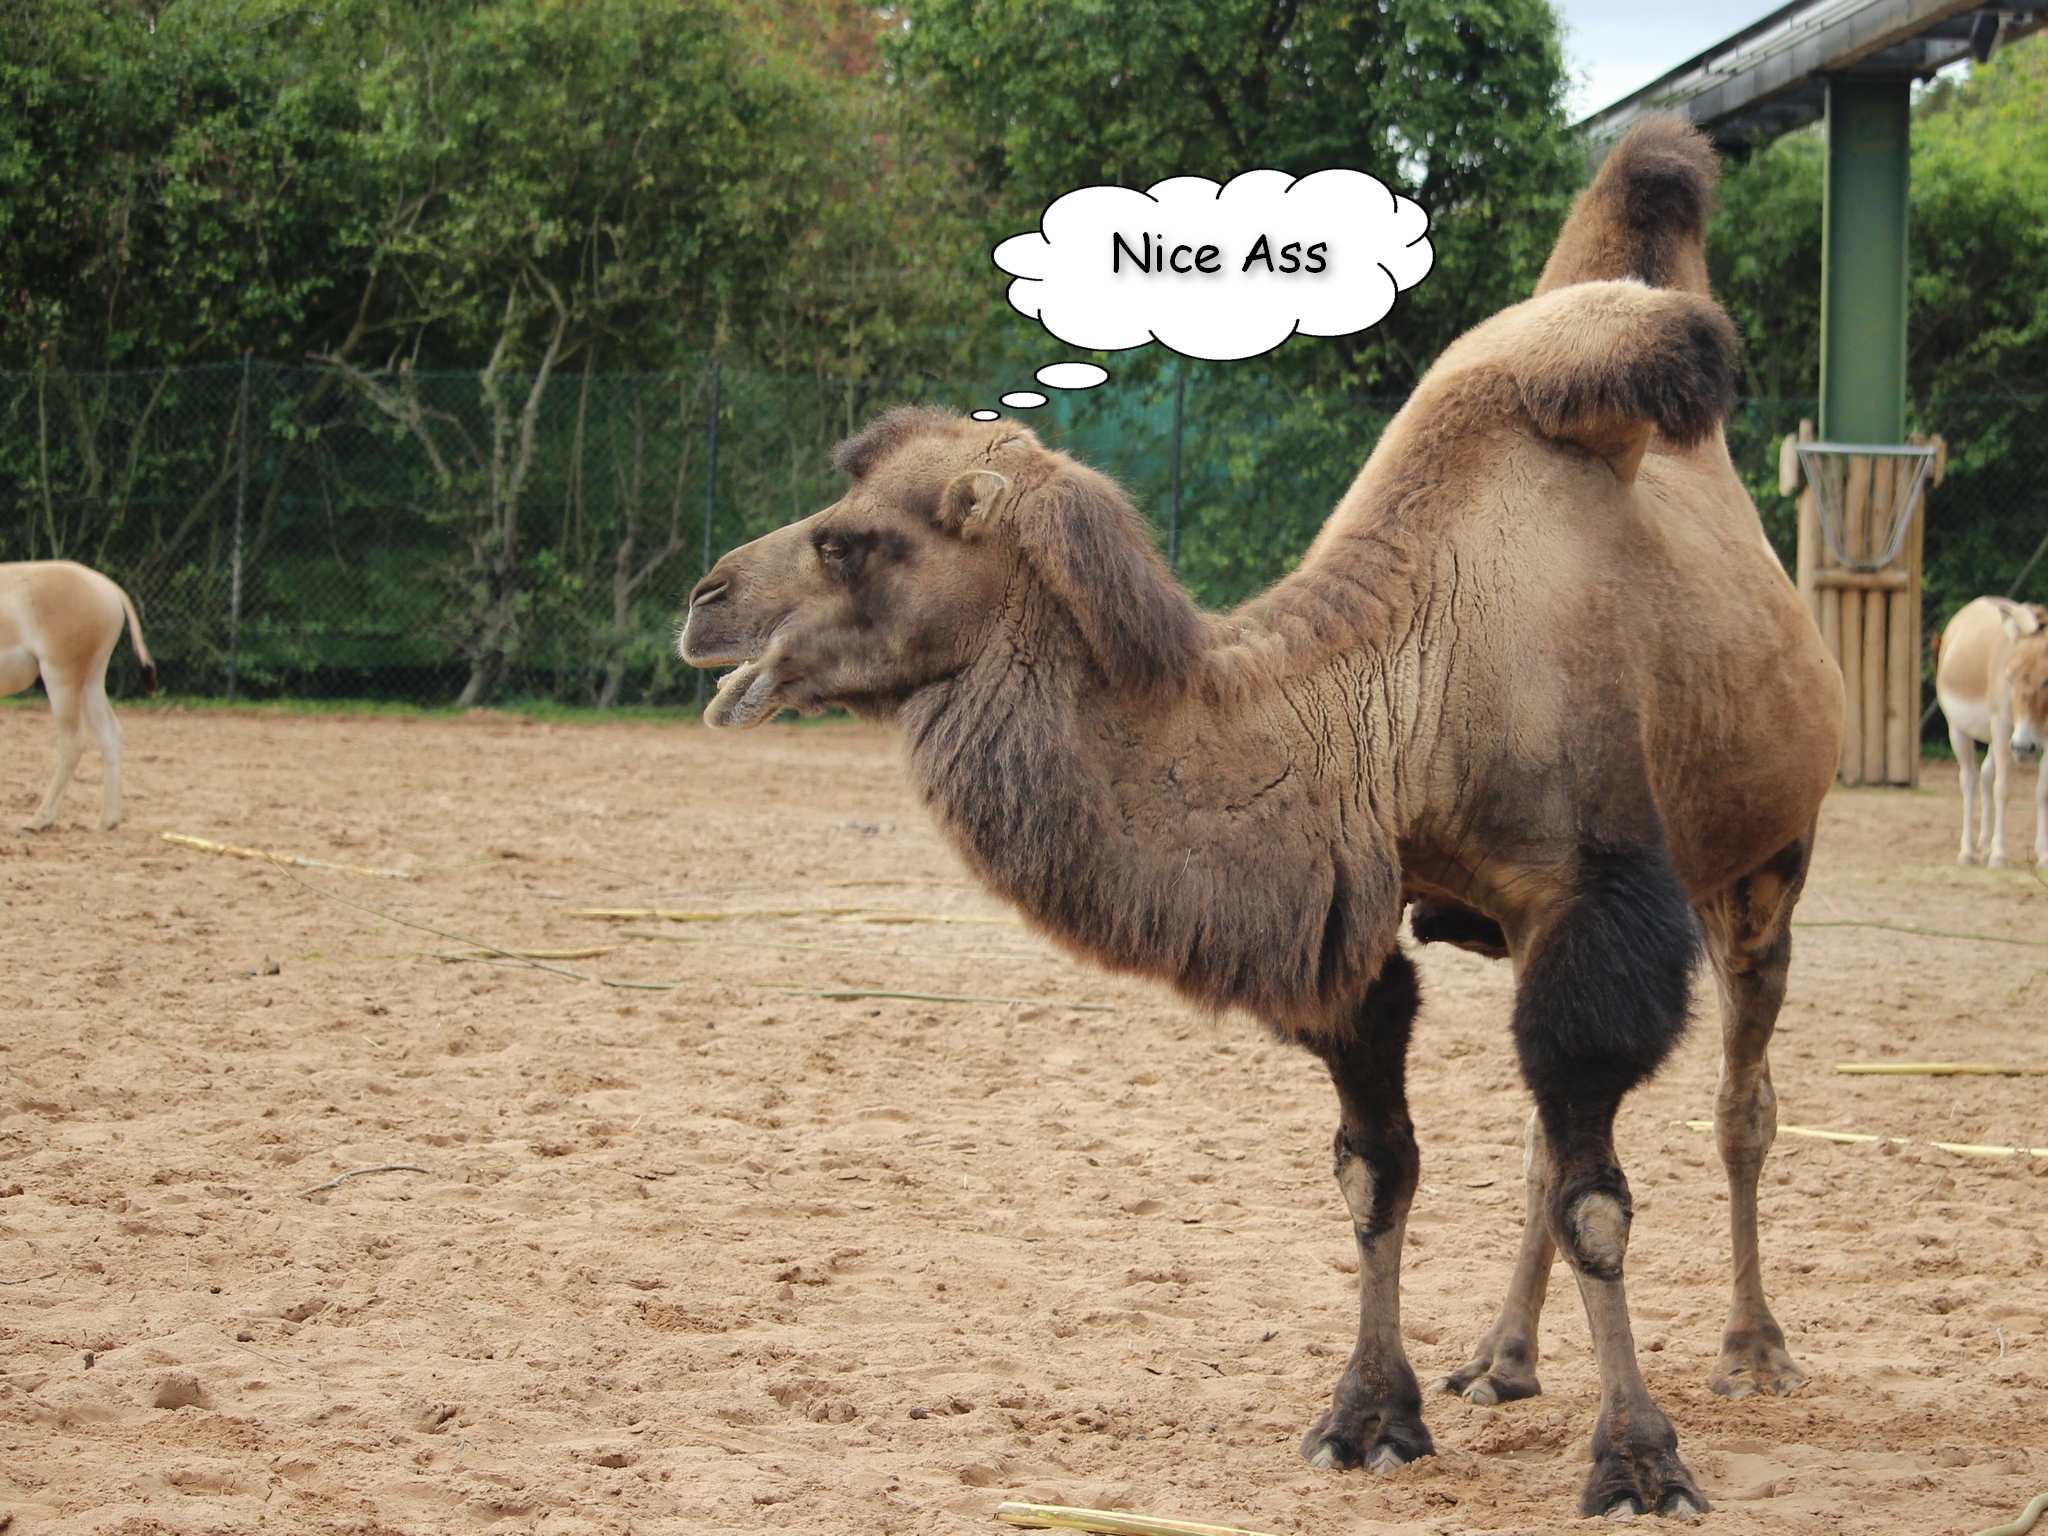
wildlife, wild, zoo, camel, mammal, stallion, fauna, birds, chester, ass, captivity, animals, endangered, insects, vertebrate, mare, rare, bactrian, onager, camel like mammal, mustang horse, arabian camel